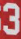
Number: 3